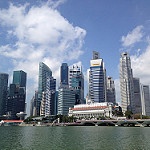
Label: non_damage_buildings_street